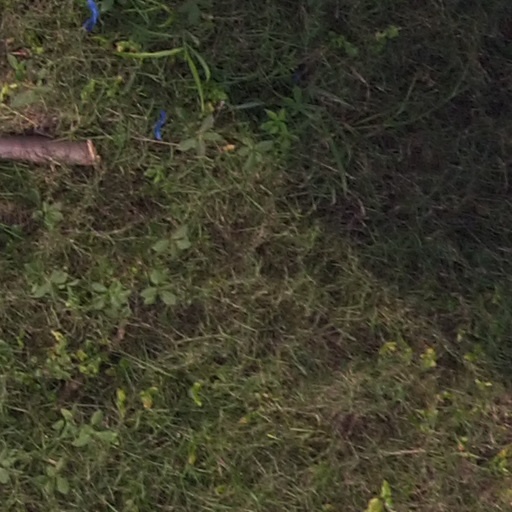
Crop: maize; corn